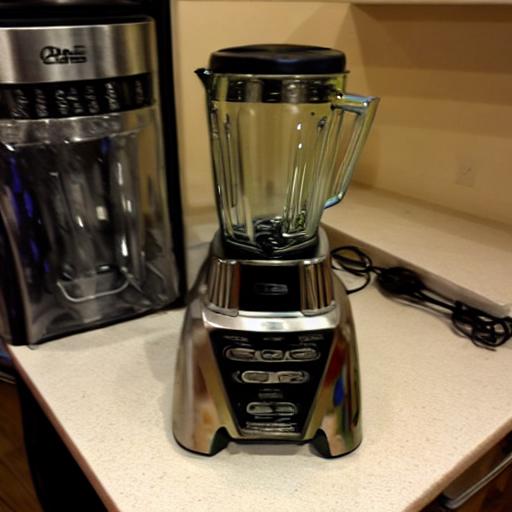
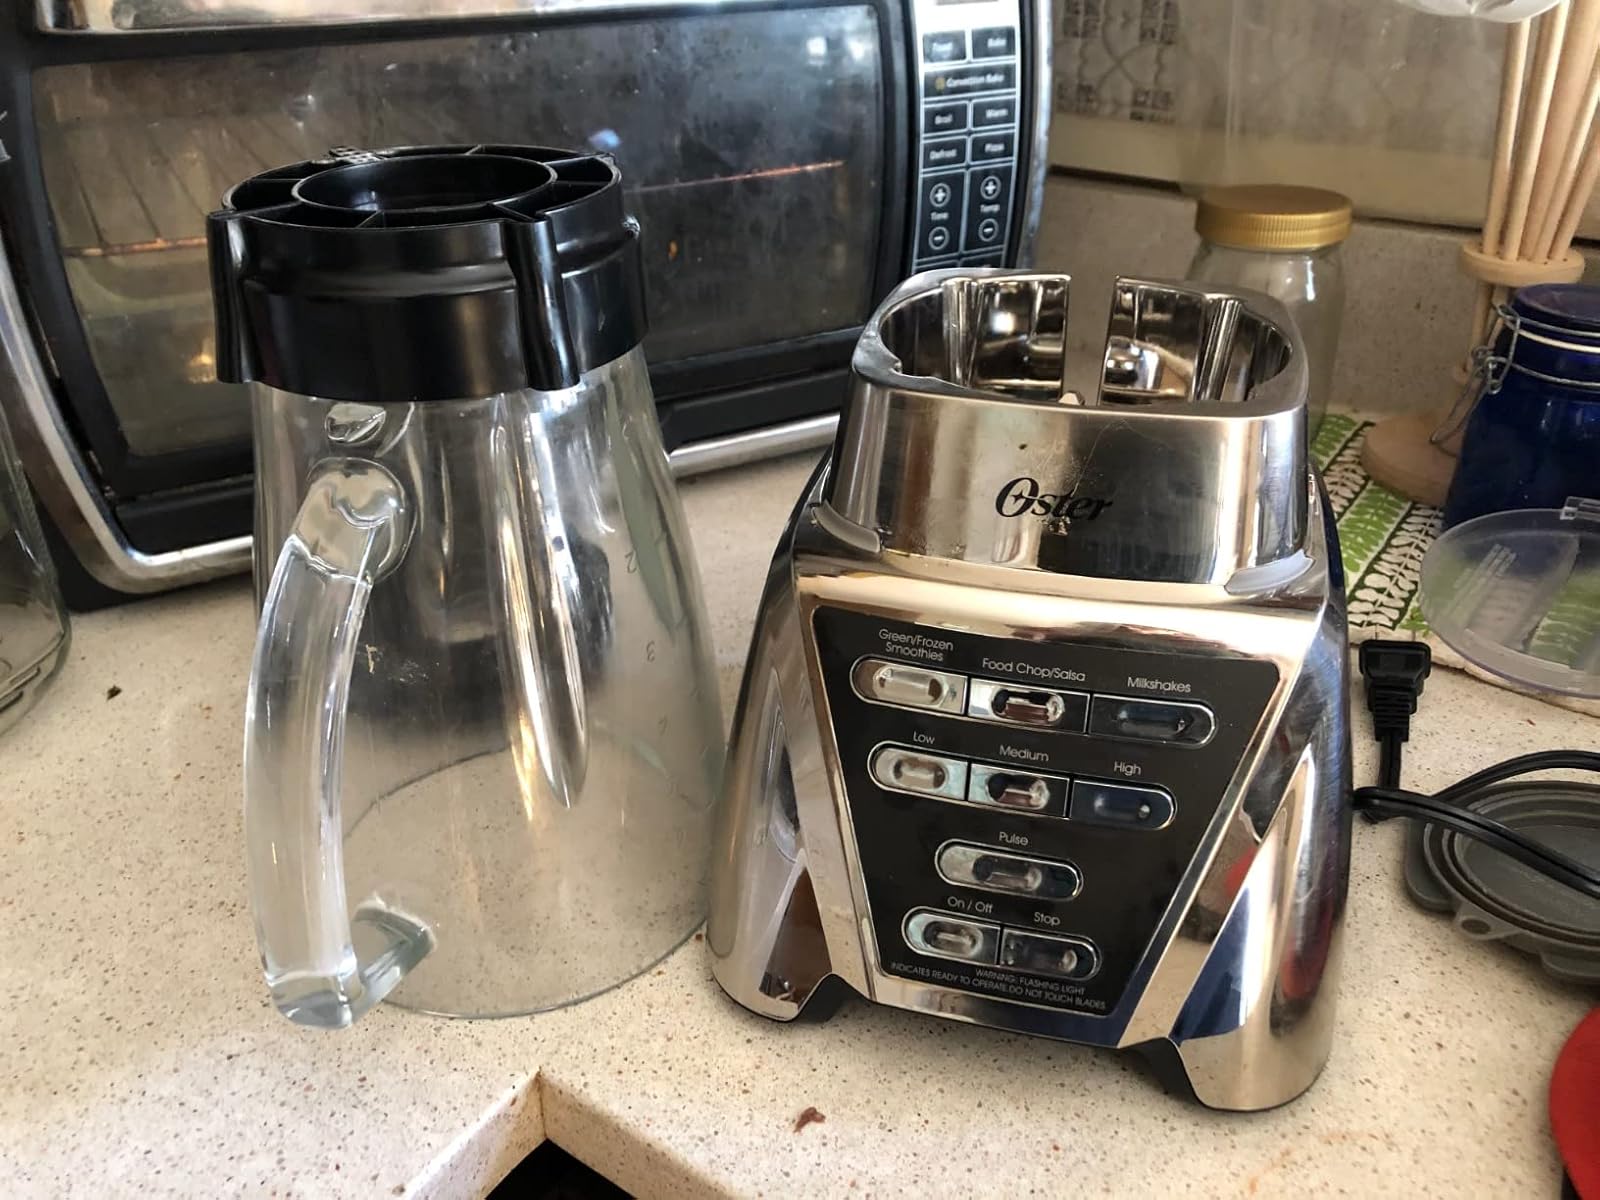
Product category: items_blender
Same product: no